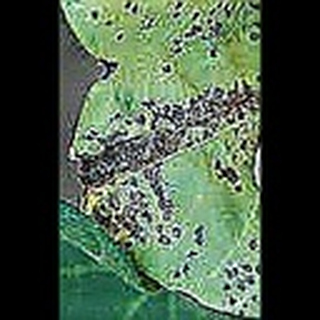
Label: cotton_bacterial_blight